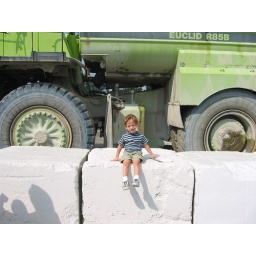
Sitting in front of a big green truck